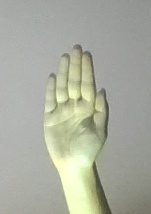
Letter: seen